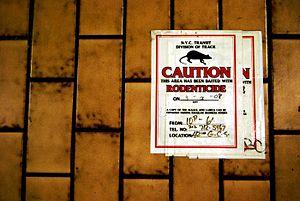
Le métro de New York est un réseau de transport métropolitain desservant la ville de New York aux États-Unis. La totalité des infrastructures et de la flotte appartient à la ville de New York, mais l'exploitation du réseau est confiée à la New York City Transit Authority, une branche de la Metropolitan Transportation Authority.